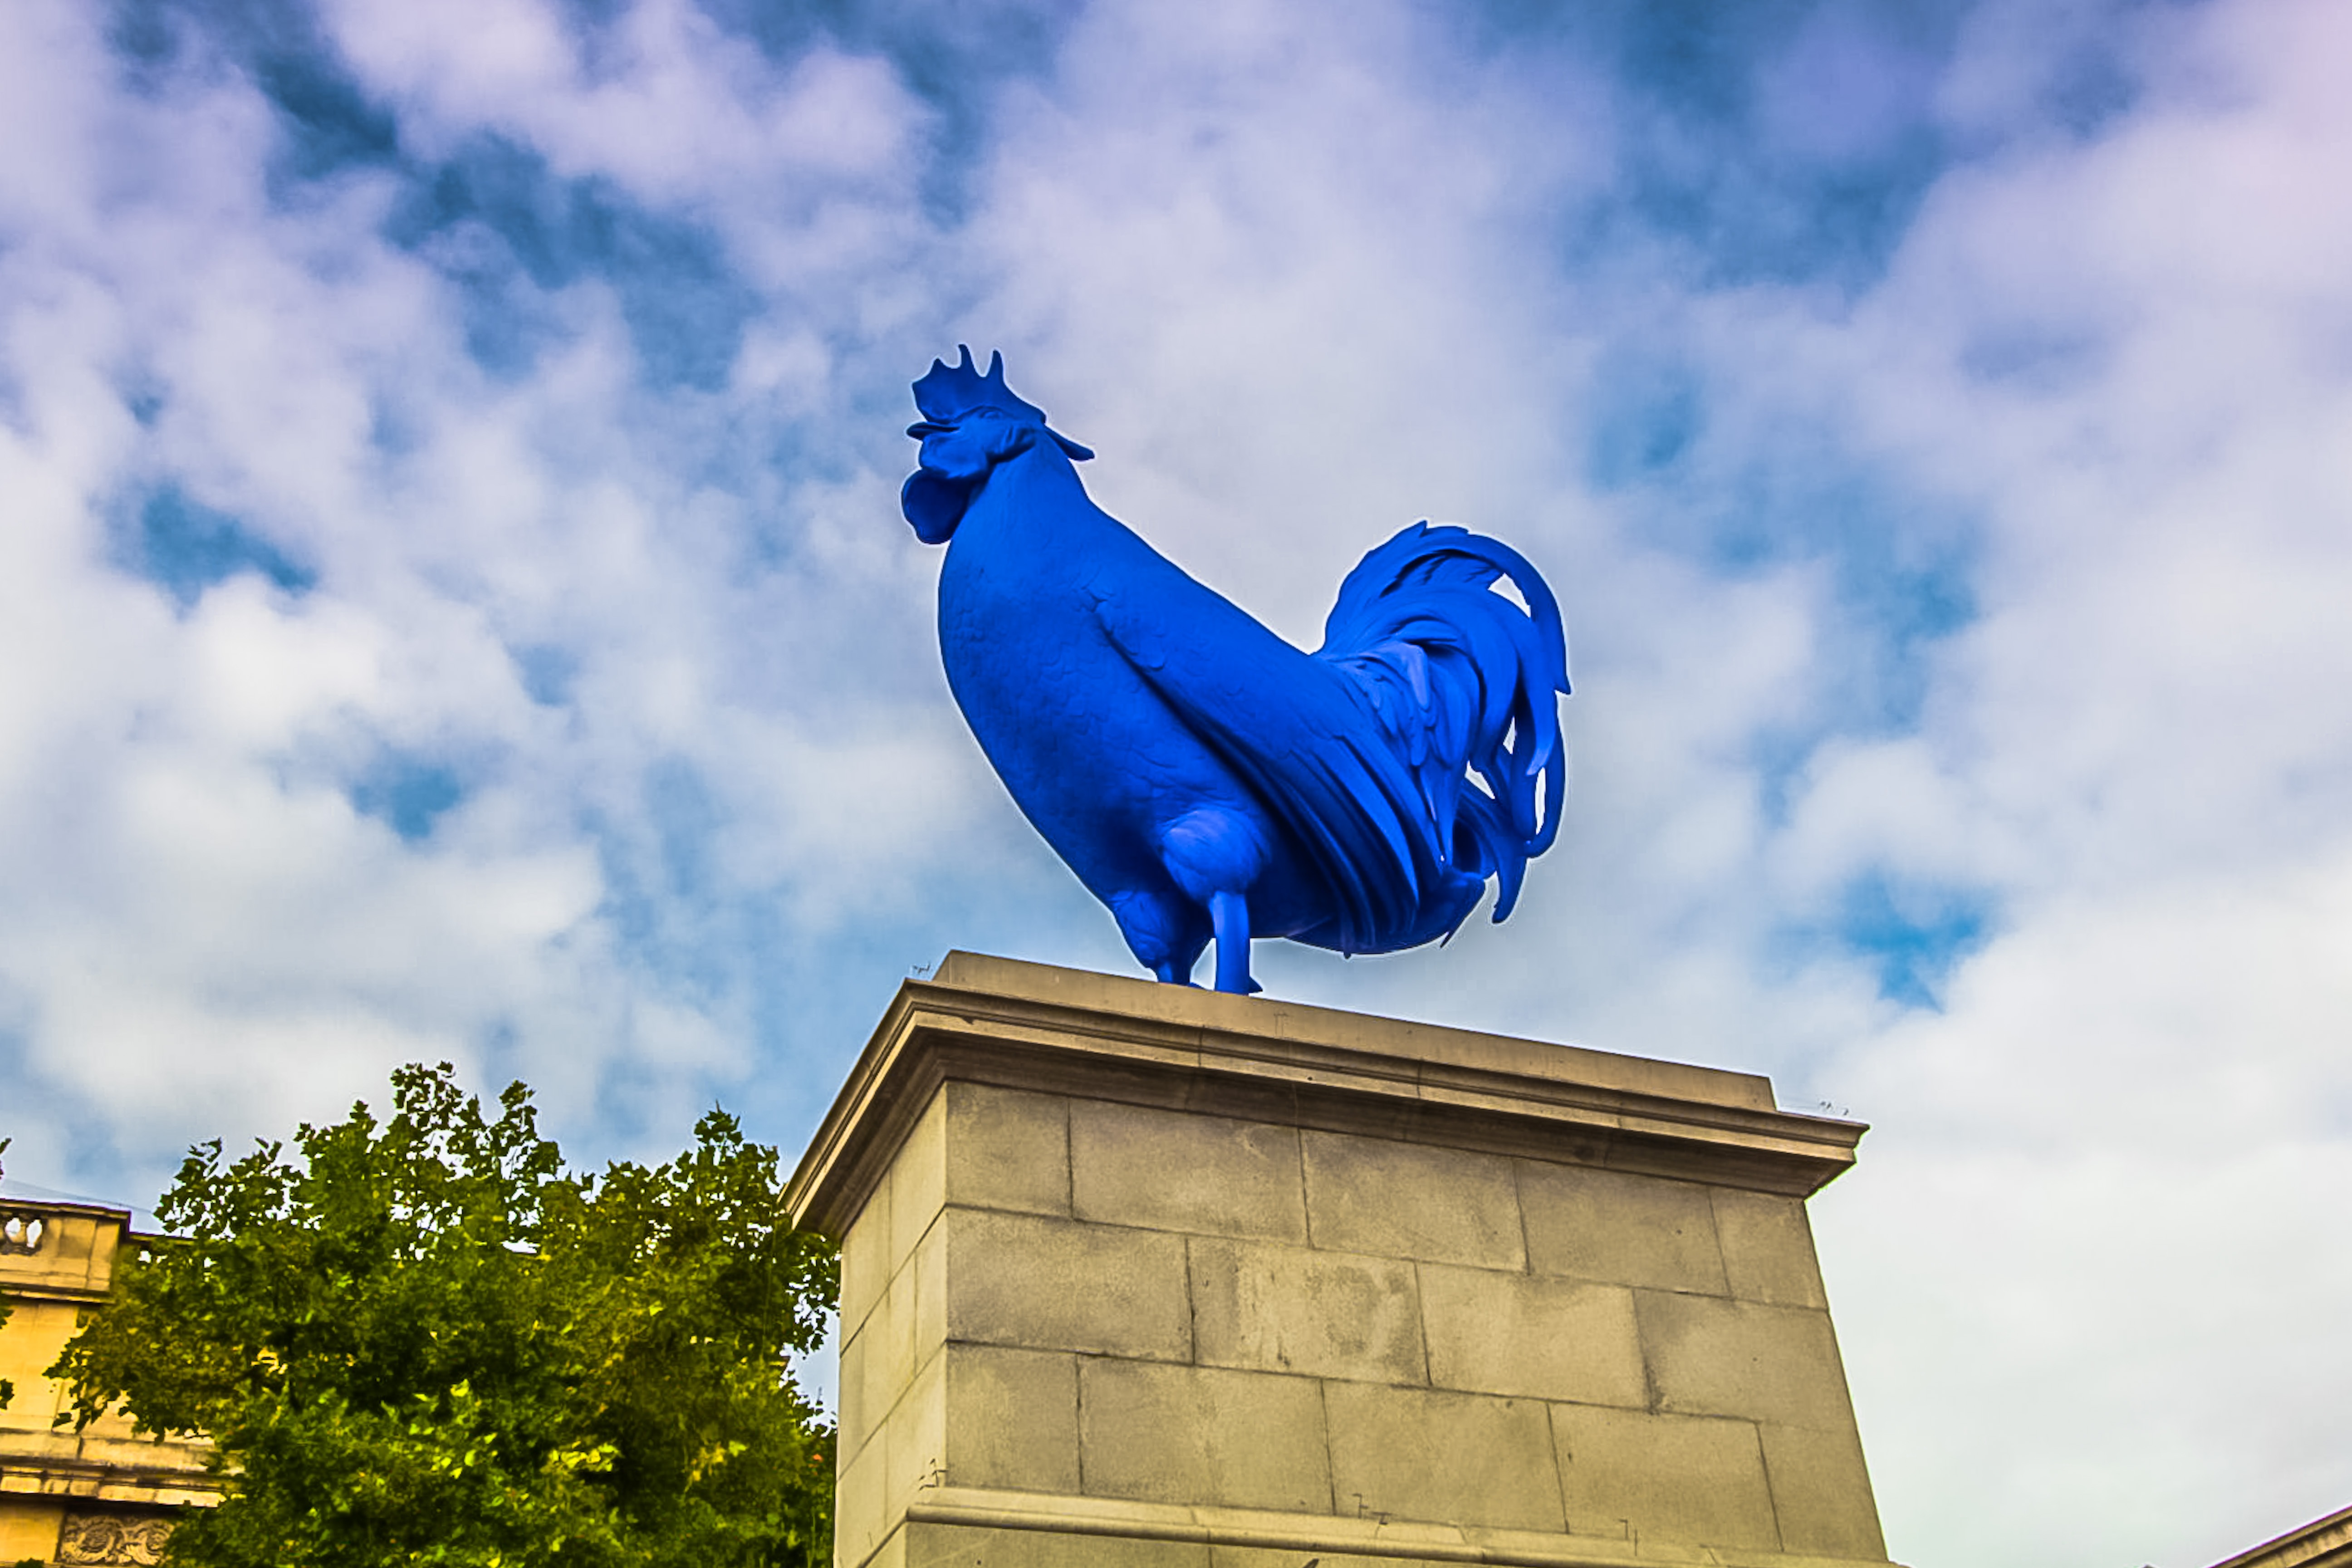
sky, flower, monument, statue, color, blue, sculpture, london, art, the statue of, traffalgar square